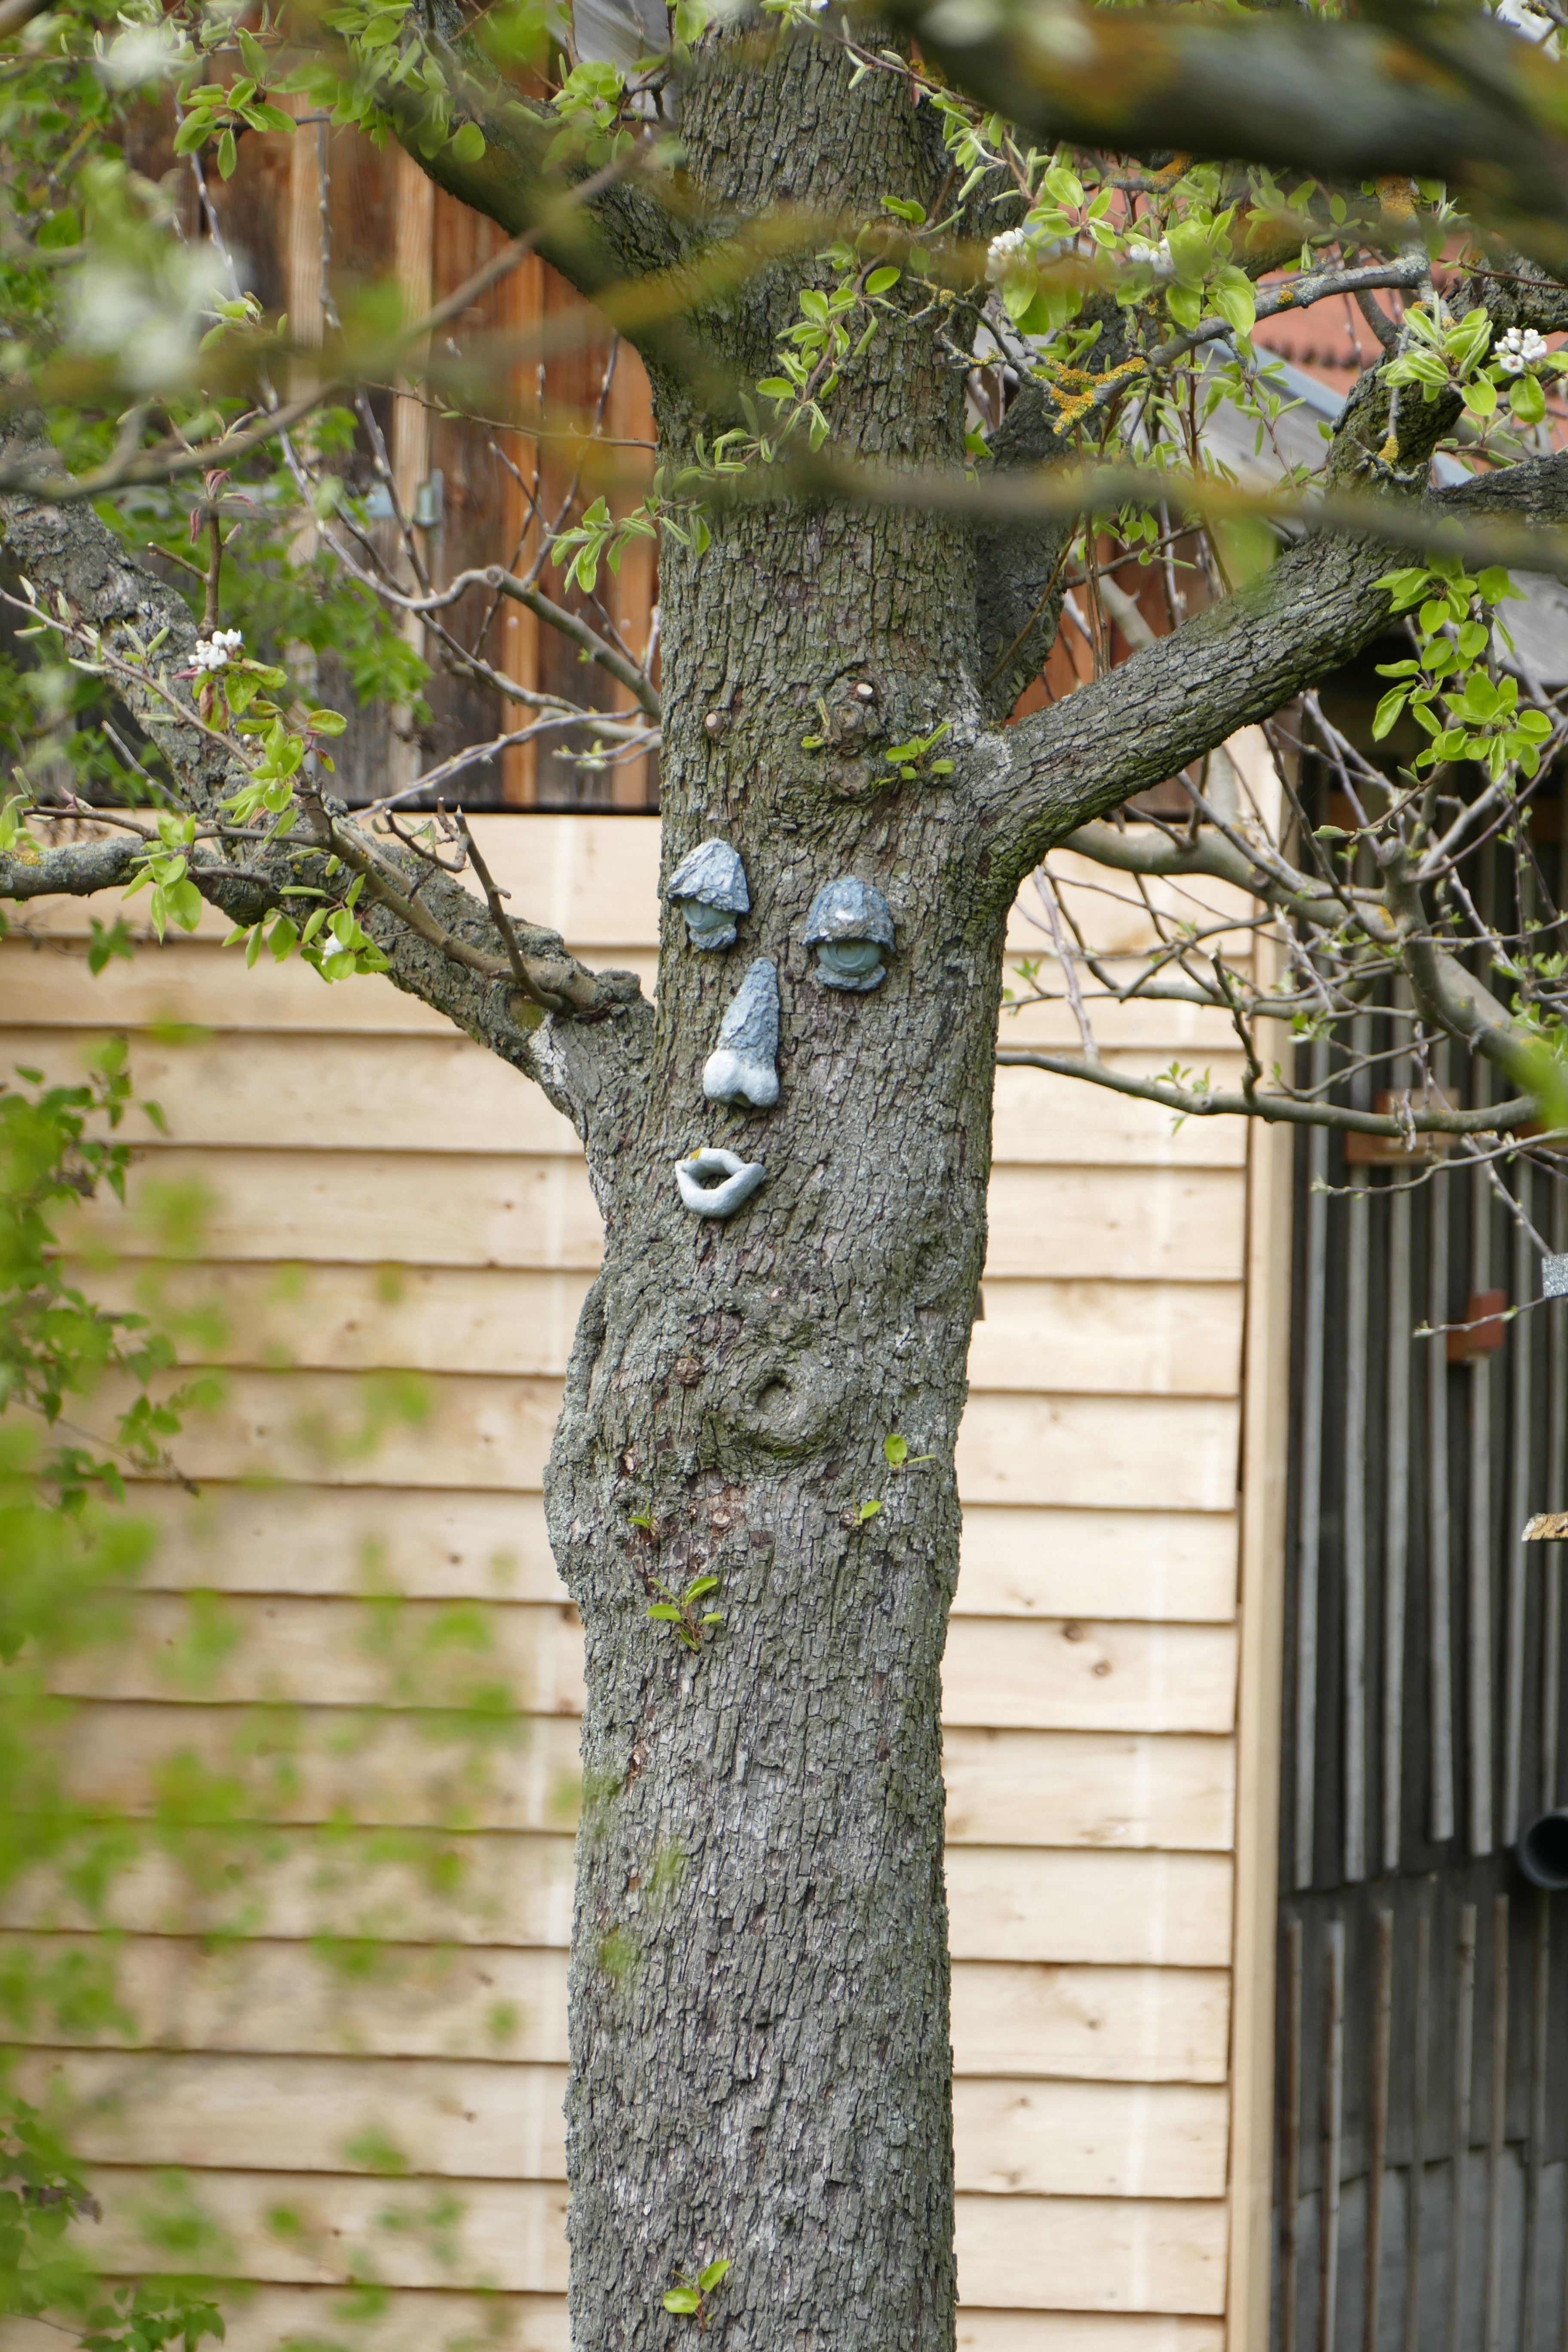
tree, branch, plant, wood, leaf, flower, trunk, spring, green, autumn, botany, garden, fruit tree, original, funny, tree face, woody plant, outdoor structure